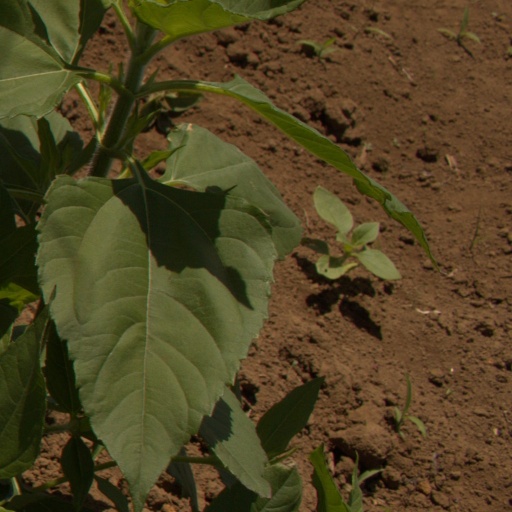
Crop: Jerusalem artichoke